David Reuben (author)

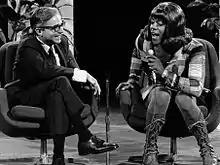
Geraldine (Flip Wilson) interviews Dr. David Reuben on "The Flip Wilson Show" (1971)

Reuben served as a psychiatrist in the United States Air Force from 1959 to 1961. Following his military service, Reuben established a private psychiatry practice in Southern California. He also worked at Harvard Medical School and the Massachusetts Health Center.